Sherilyn Peace Garnett

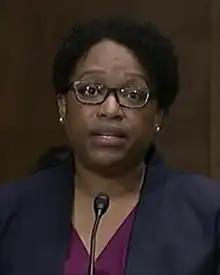
Garnett during her hearing with the Senate Judiciary Committee

Garnett began her career as a litigation associate at Altheimer & Gray in Chicago from 1995 to 1998. She then served as a law clerk for Judge Barry Ted Moskowitz of the United States District Court for the Southern District of California from 1998 to 1999. From 1999 to 2000, Garnett was a litigation associate at Arnold & Porter in Los Angeles. From 2001 to 2014, she served as an Assistant United States attorney for the Central District of California in the Criminal Division. She served as chief of the general crimes section in 2014, deputy chief of the general crimes section from 2011 to 2014, and as the domestic terrorism coordinator for the Central District of California from 2008 to 2011. From 2014 to 2022, she served as a judge of the Los Angeles County Superior Court after being appointed by Governor Jerry Brown.